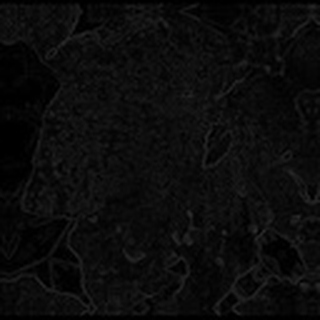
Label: cotton_powdery_mildew